L'Hôtellerie

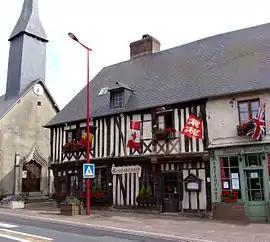
The manor of Blanche de Castille

L'Hôtellerie is a commune in the Calvados department in the Normandy region in northwestern France.